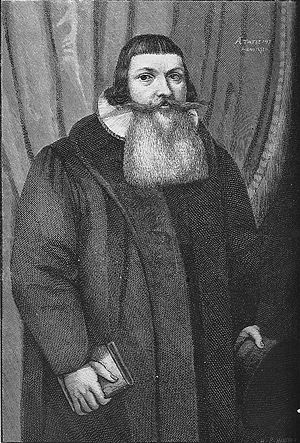
Anders Arrebo
Billede af Anders Arrebo fra Illustreret Dansk Litteraturhistorie
Anders Arrebo Русский: Андерс Арребо (1587-1637) — датский католический священник и поэт XVII века.
Anders Christensen Arrebo Bliver kaldt "den danske kunstdigtnings fader", der tog den danske digtning væk fra folkedigtningens formelsprog og skabte et egentlig poetisk sprog.